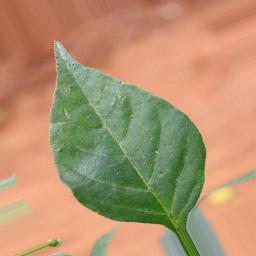
Label: healthy